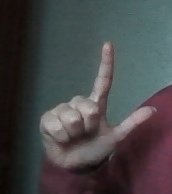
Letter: laam